USS Putnam (DD-757)

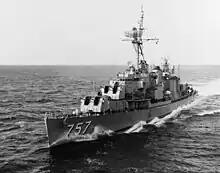
"Putnam" underway in 1964.

A round of training cruises and deployments ("Lantflex" 1–55) took "Putnam" from the East Coast to the Mediterranean and the Caribbean. Her 1955 and 1956 Mediterranean deployments were followed by NATO North Atlantic exercises late 1957. A September 1958 Mediterranean deployment was followed by overhaul at the Philadelphia Naval Shipyard.